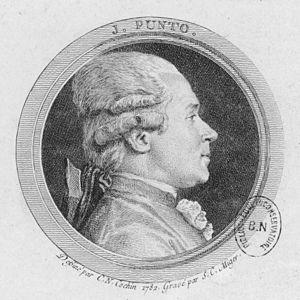
Giovanni Punto, né Johann Wenzel Stich le 28 septembre 1746 à Žehušice en royaume de Bohême et mort le 16 février 1803 à Prague, est un compositeur, violoniste et corniste de Bohême.
14 février : création de l'Occasional Oratorio de Georg Friedrich Haendel.
Un corniste est un musicien jouant du cor.